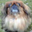
Label: dog